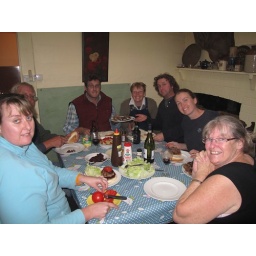
2527 Meal time in the red house